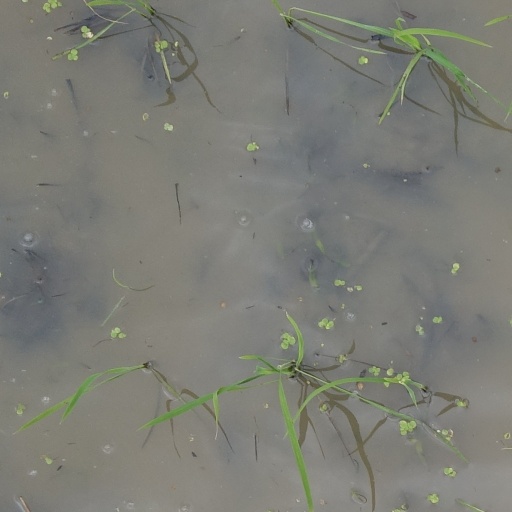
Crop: rice